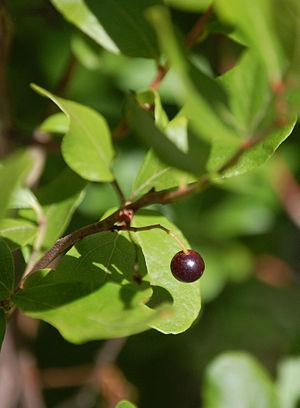
Gaylussacia baccata, appelé communément gaylussaquier à fruits bacciformes, est une espèce nord-américaine de Gaylussacia de la famille des Ericaceae.